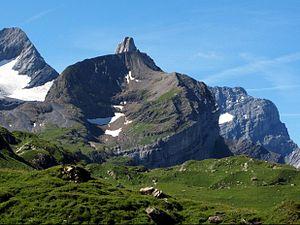
Le Sex des Branlettes est un sommet de Suisse culminant à 2 621 mètres d'altitude et situé sur le territoire de la commune de Bex, dans les Alpes vaudoises.